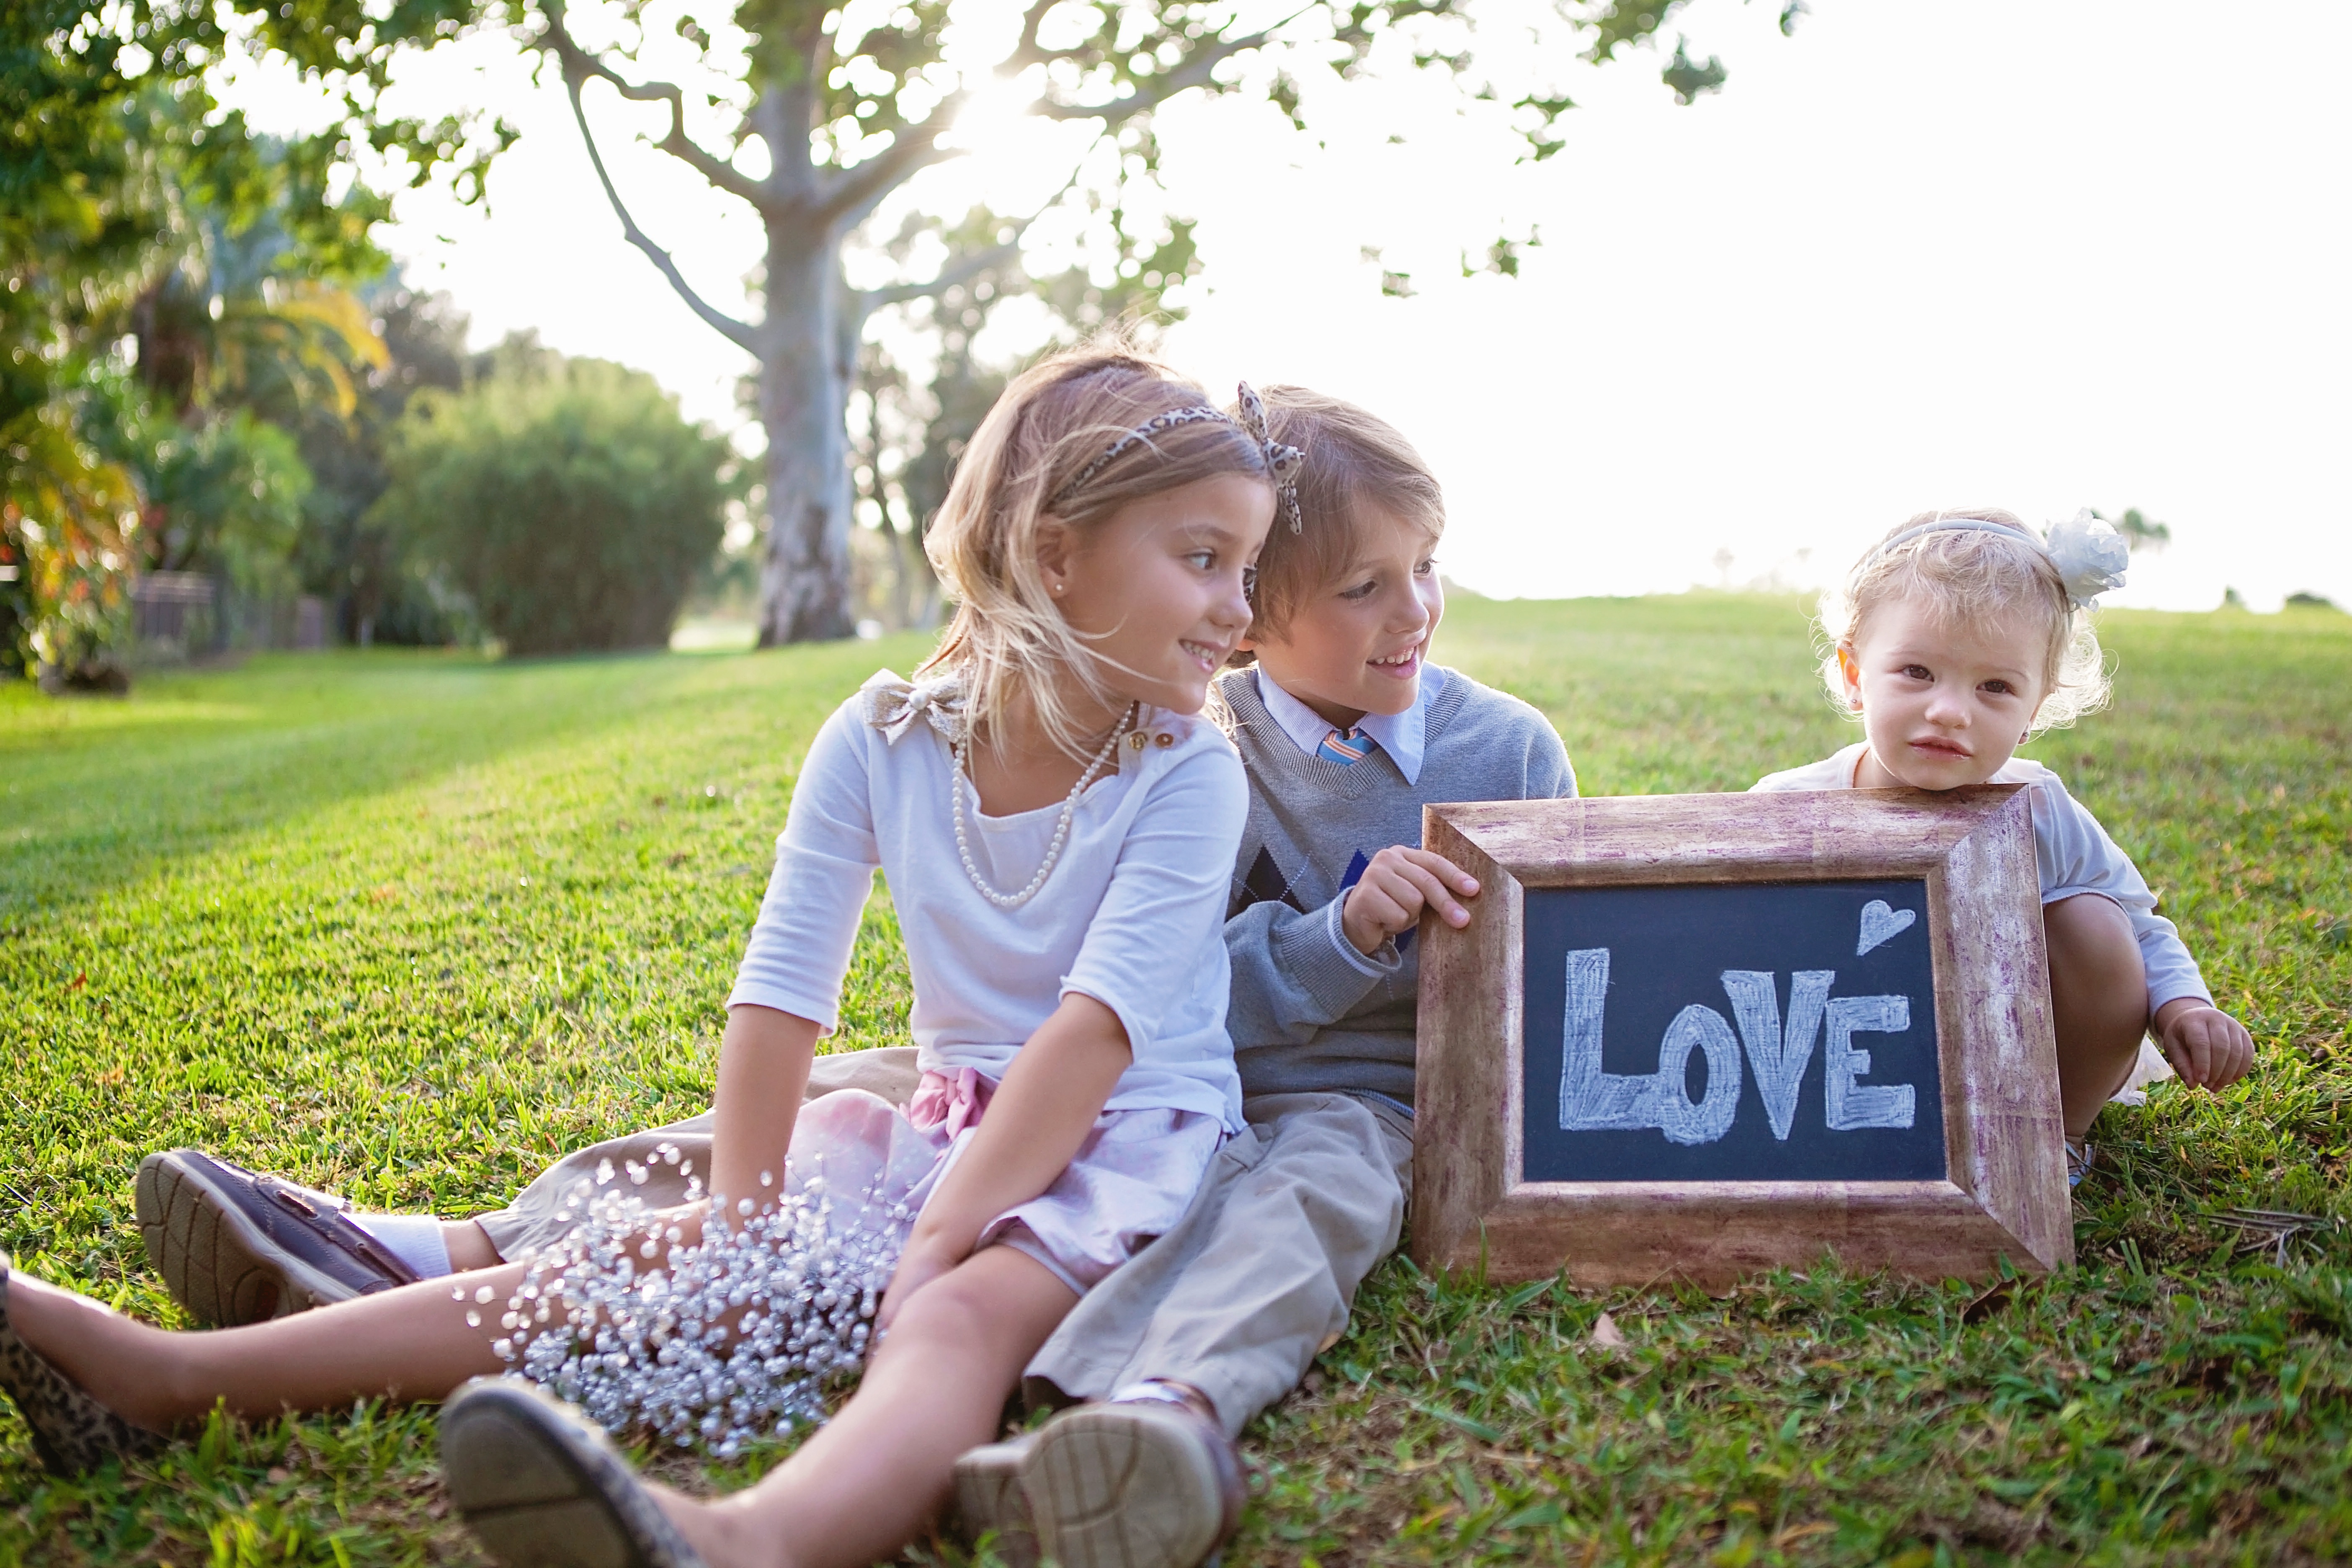
person, people, girl, play, boy, sitting, child, childhood, picnic, family, kids, children, happy, toddler, nephew, niece, sister, brother, outddors, gradd, chikdren